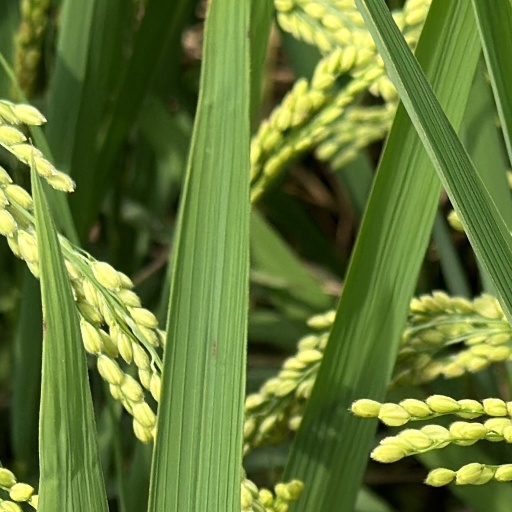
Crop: rice